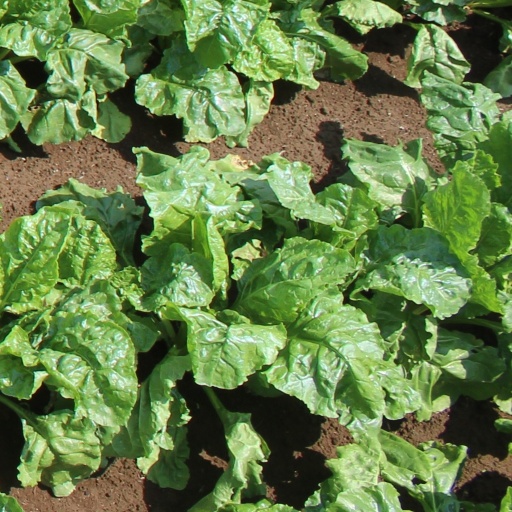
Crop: sugar beet